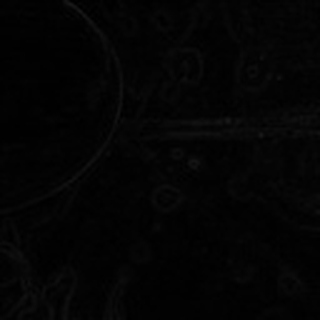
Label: cotton_target_spot